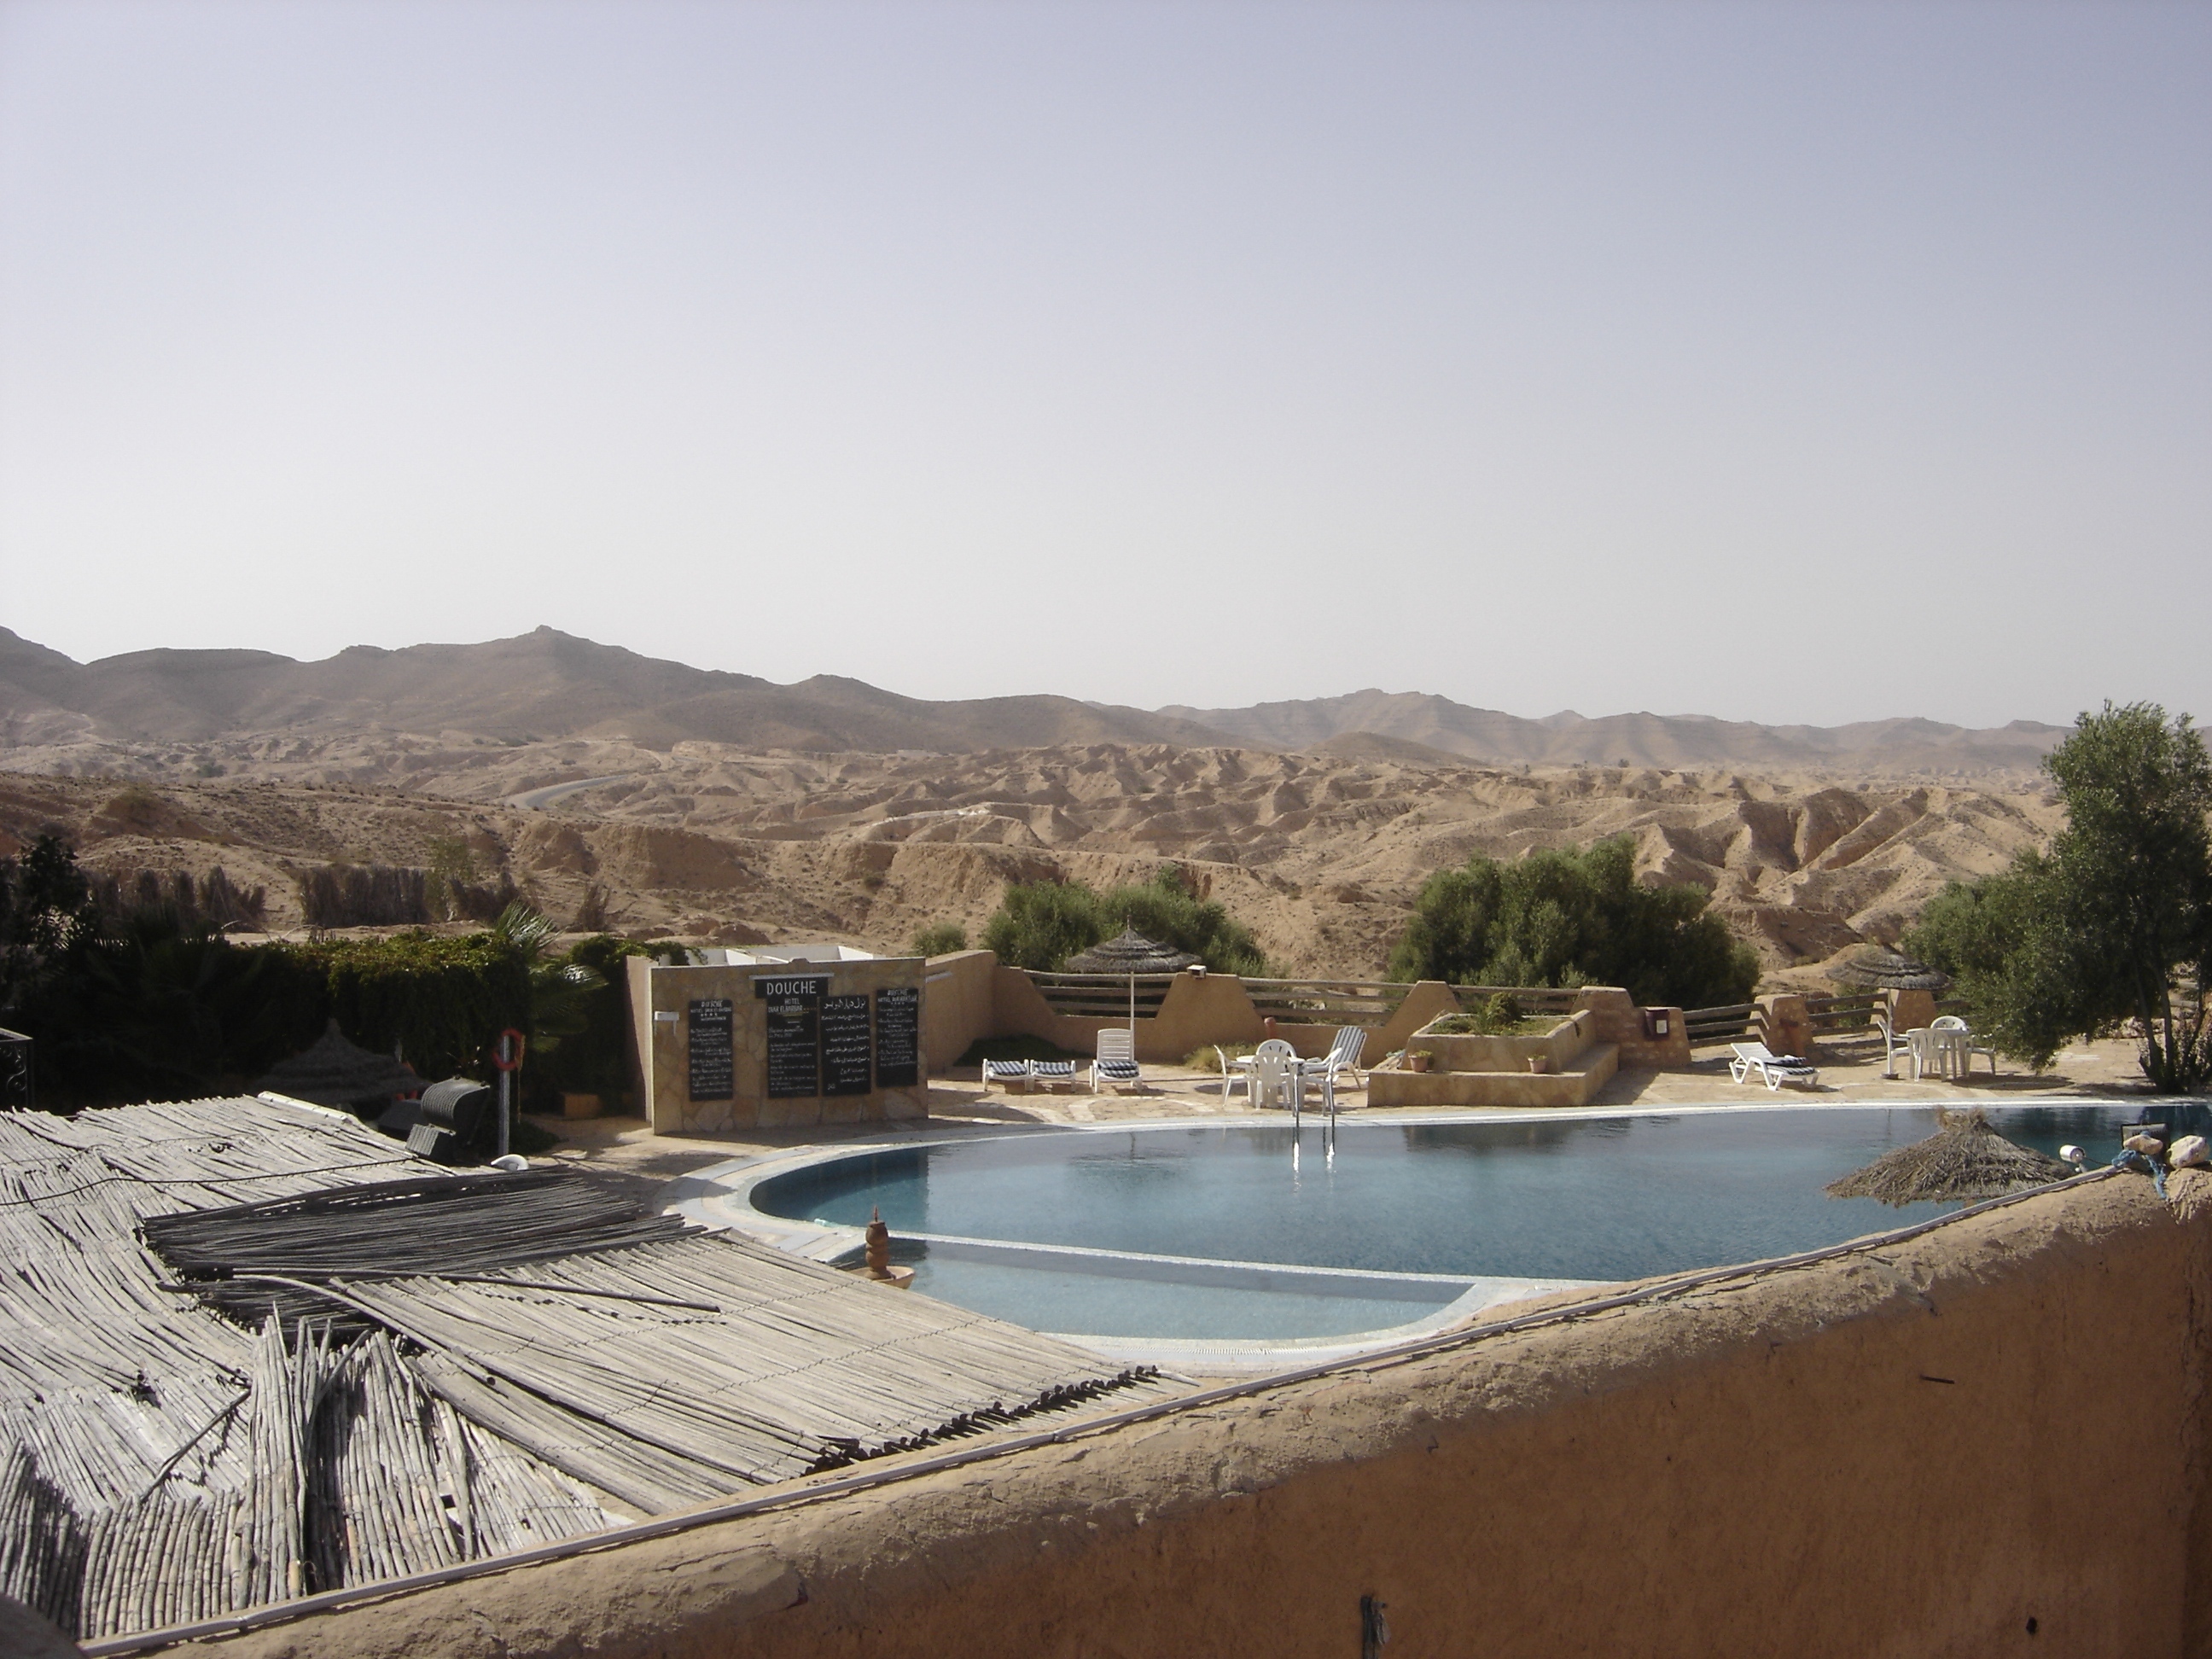
landscape, sand, arid, desert, valley, dry, red, soil, plain, badlands, plateau, habitat, wadi, erg, natural environment, geographical feature, sky, water, water resources, plant, swimming pool, architecture, tree, body of water, building, residential area, lake, mountain, real estate, composite material, leisure, reservoir, palm tree, roof, hill, city, urban design, horizon, house, home, apartment, vacation, tourism, oasis, concrete, arecales, village, resort, estate